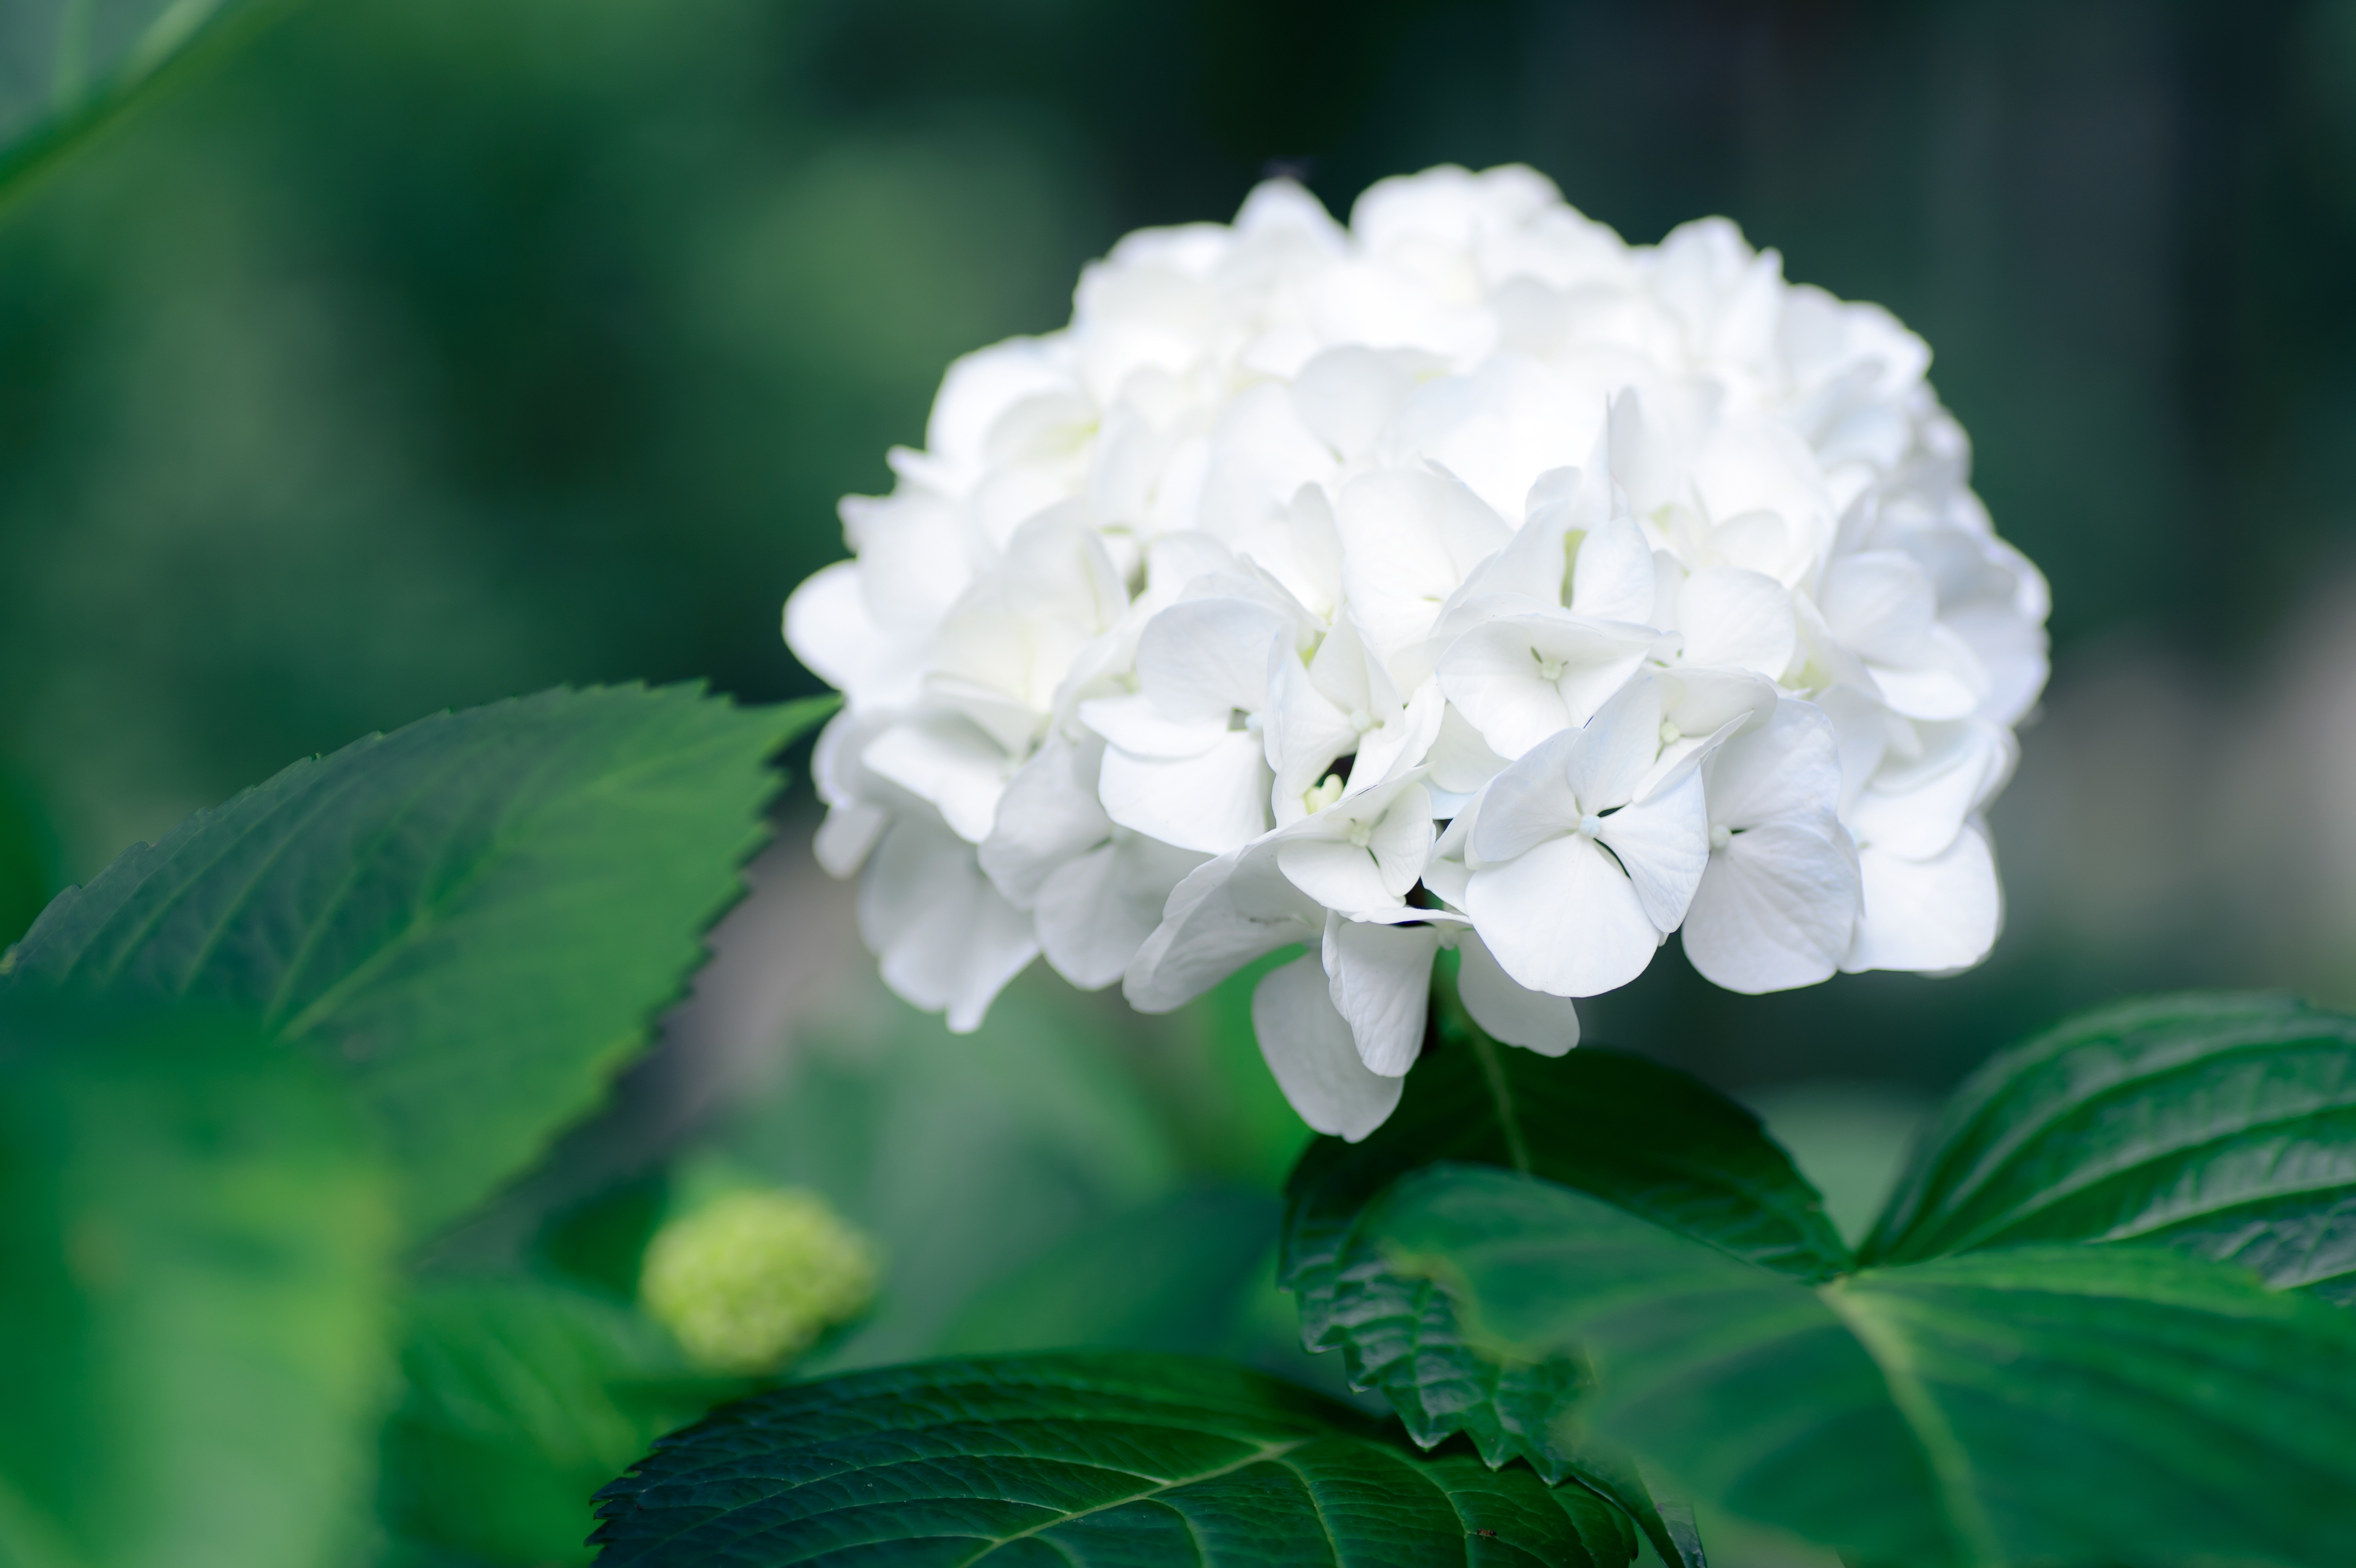
nature, blossom, plant, white, leaf, flower, petal, green, natural, botany, japan, flora, hydrangea, flowers, shrub, macro photography, flowering plant, rainy season, hydrangeaceae, in the early summer, cornales, land plant